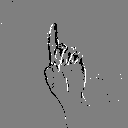
ASL letter: d